Sierra de San Pedro Mártir

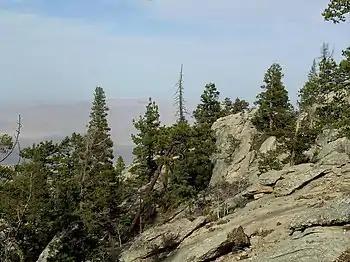
High elevation trees include "Pinus jeffreyi", "Pinus contorta" ssp. "murrayana", and "Abies concolor" subsp. "lowiana".

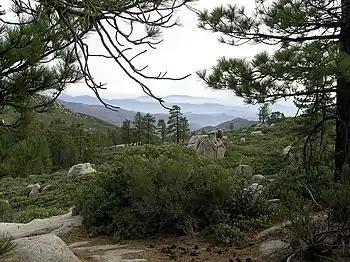
Sierra Juarez and San Pedro Martir pine-oak forests ecoregion flora.

Sierra de San Pedro Mártir has a very similar flora to the Sierra de Juárez on the north. Higher elevations have Sierra Juarez and San Pedro Martir pine-oak forests ecoregion flora, which are surrounded at lower elevations by California chaparral and woodlands ecoregion flora, and at lowest elevations by the Baja California desert ecoregion flora.